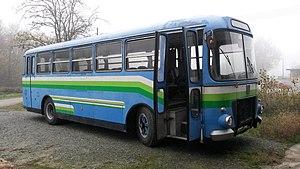
Le Fiat 309 est un modèle d'autobus produit par la division bus du constructeur italien Fiat V.I. à partir de 1958.